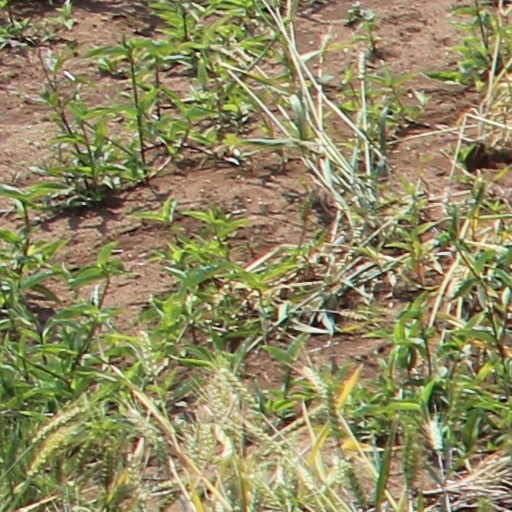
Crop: wheat